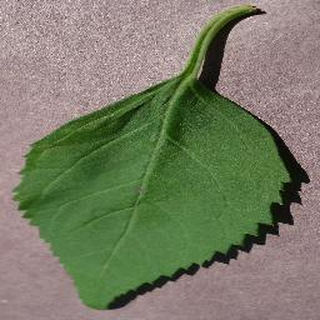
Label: healthy_cherry